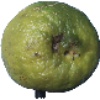
Label: limes